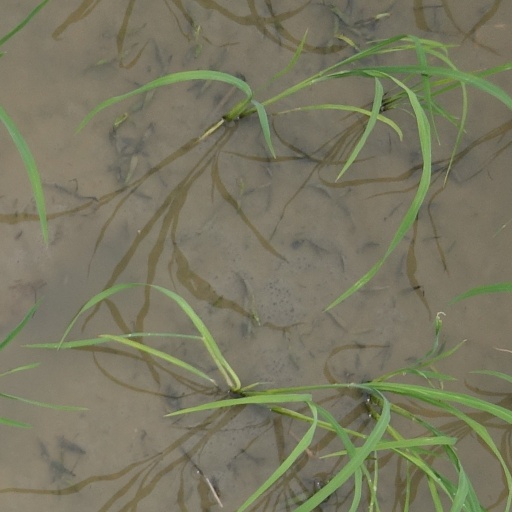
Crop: rice